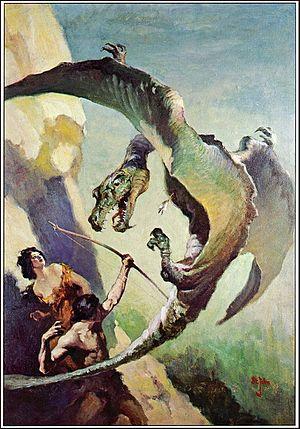
Le Cycle de Pellucidar fait partie des œuvres d'Edgar Rice Burroughs.